Vineyard Church (Dresden)

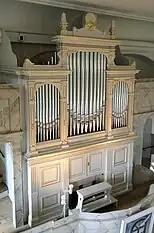
Jehmlich organ of the Vineyard Church

In 1889, the Jehmlich brothers received the order for a new organ. The instrument cost 4200 marks and was consecrated on July 19, 1891. It is one of the earliest pneumatic organs in Saxony (the first such instrument was consecrated in 1888 in the church in Röhrsdorf). In 1907 the organ was repaired, cleaned and tuned. At the end of the First World War in 1918, the front pipes made of tin had to be handed in for melting, they were replaced by pipes made of zinc.